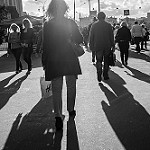
Label: street